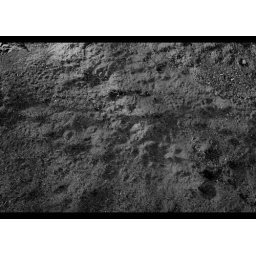
Went out on my own from camp and was walking in a dry creek bed and say these tracks.